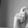
ASL letter: X